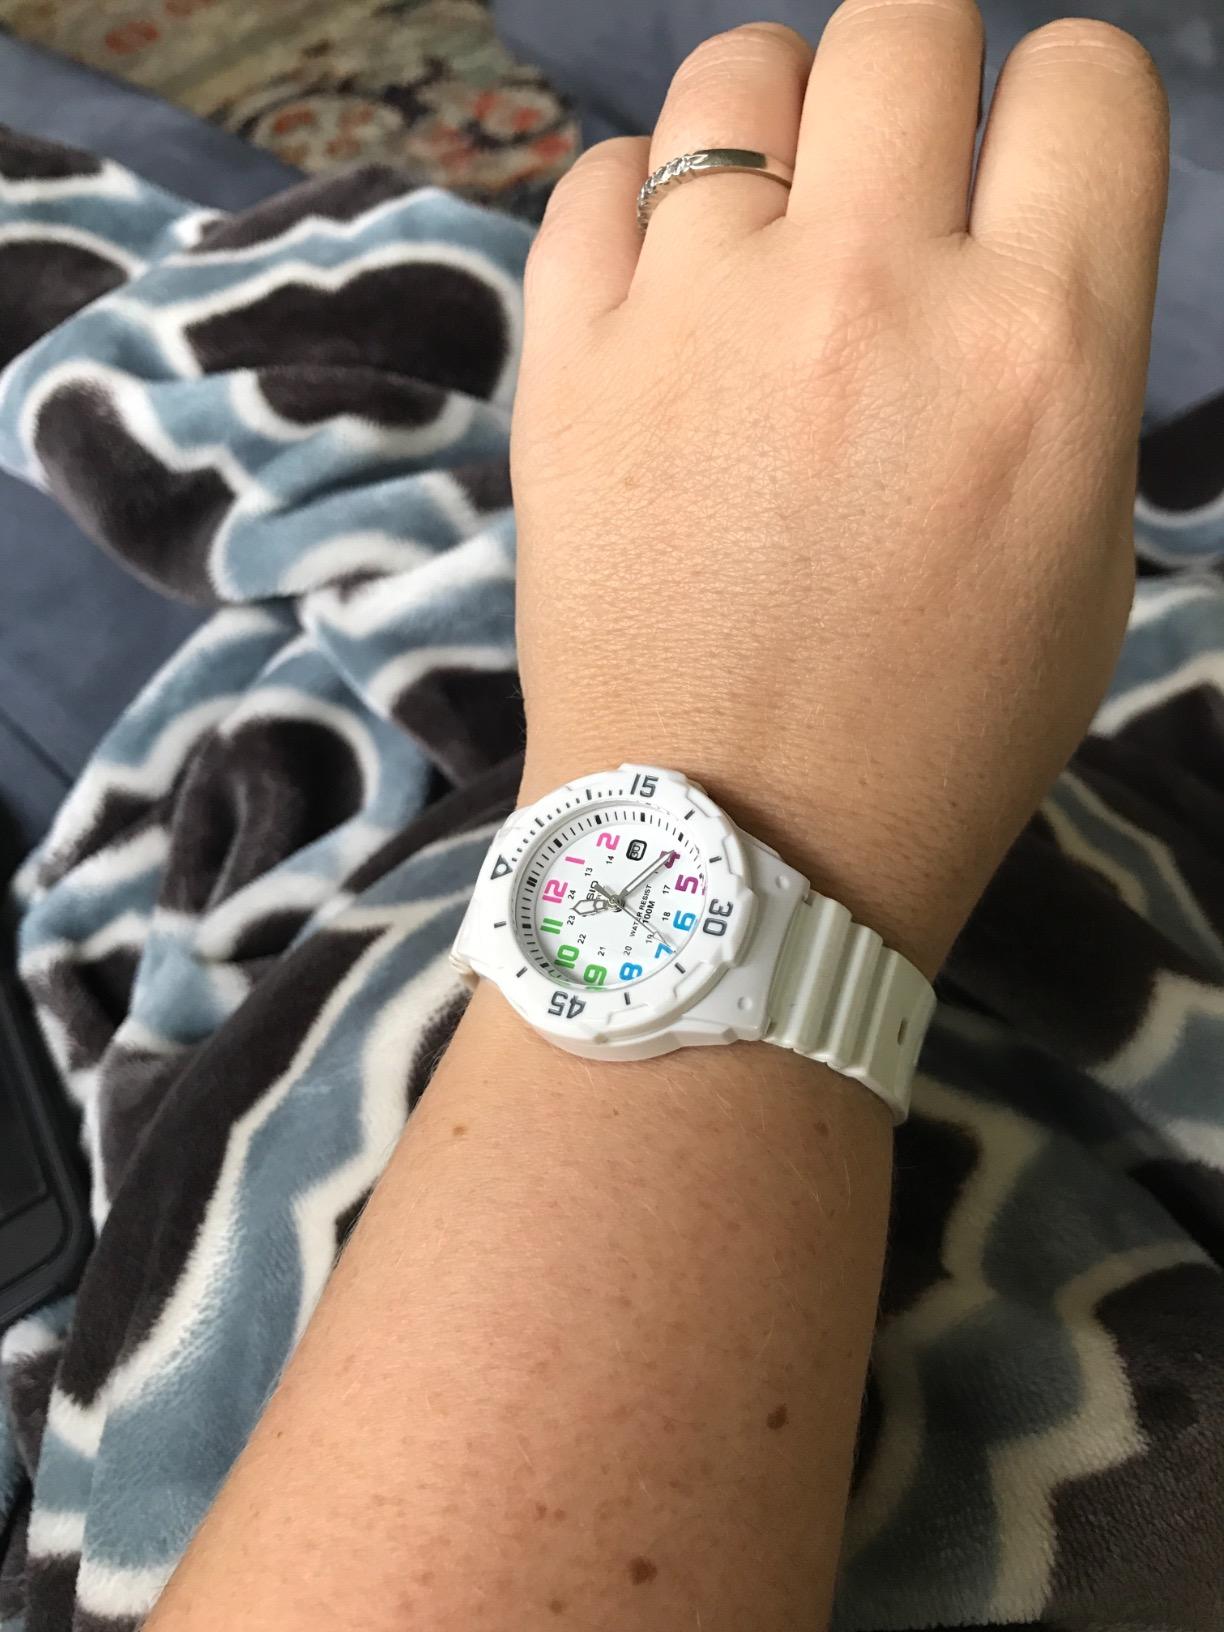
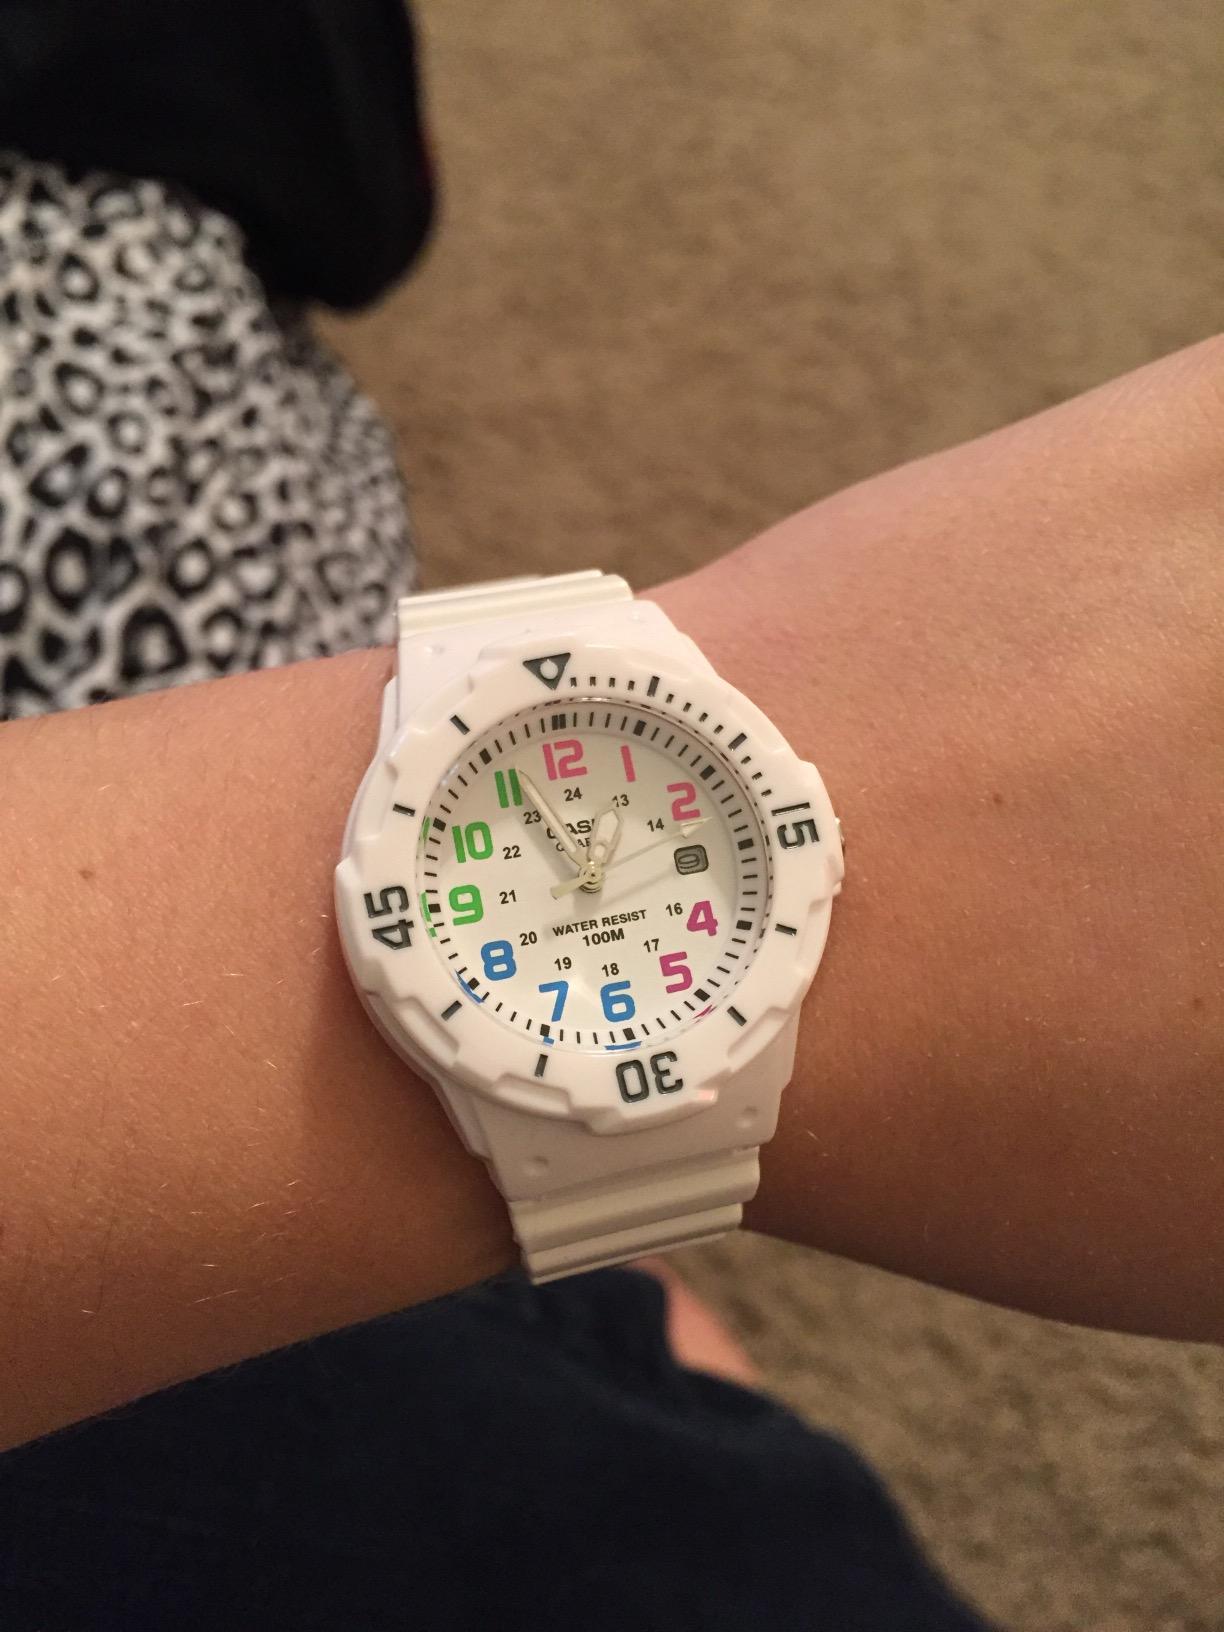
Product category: accessories_watch
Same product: yes